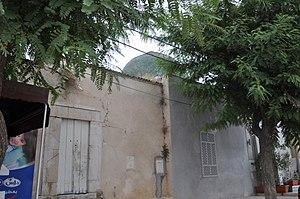
Zaouïa de Sidi Abdellah Chérif This is a photo of the protected monument identified by the ID 11-123 in Tunisia.
Cette liste des monuments classés du gouvernorat de Tunis est une liste des monuments historiques et archéologiques protégés et classés du gouvernorat de Tunis établie par l'Institut national du patrimoine de Tunisie.